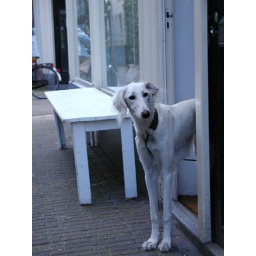
dogs and cats in amsterdam